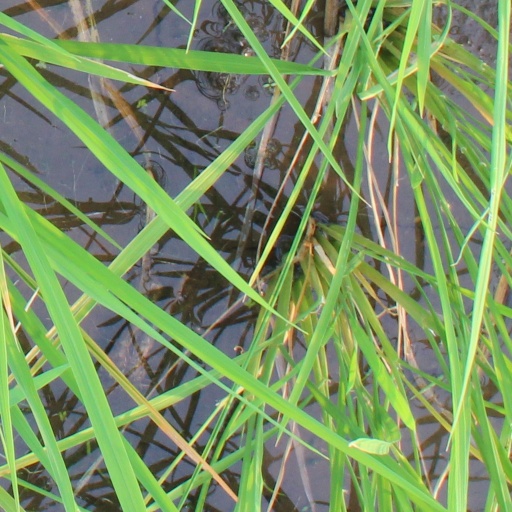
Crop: rice